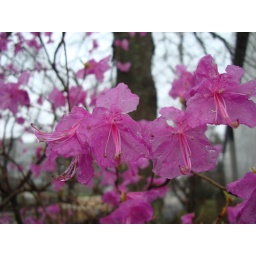
A picture of the flowers near the library after the rain. The color of the flowers really pop against the gray of the day.